Answer in natural language. Considering the relative positions, where is holmo v floor lamp with respect to DeskLamp (highlighted by a blue box)? Choose between the following options: above or below
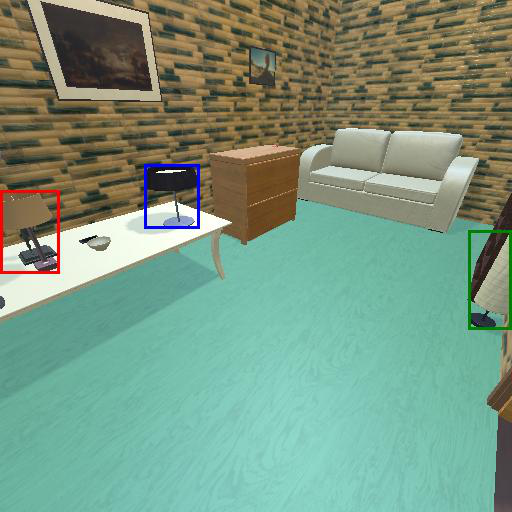
<answer>below</answer>